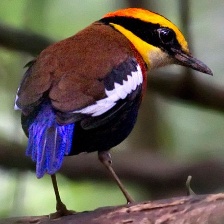
Species: BANDED PITA
Scientific name: HYDRORNIS GUAJANA